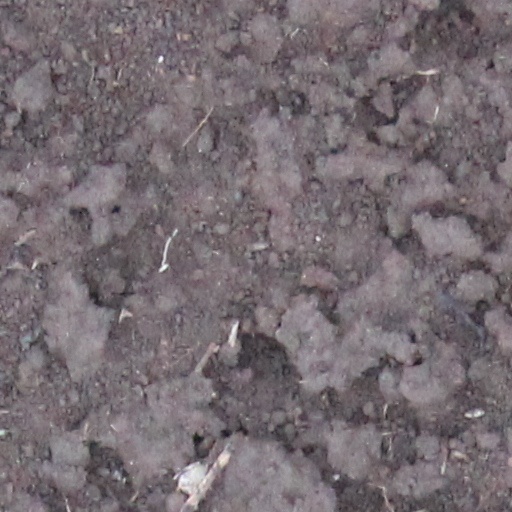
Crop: wheat